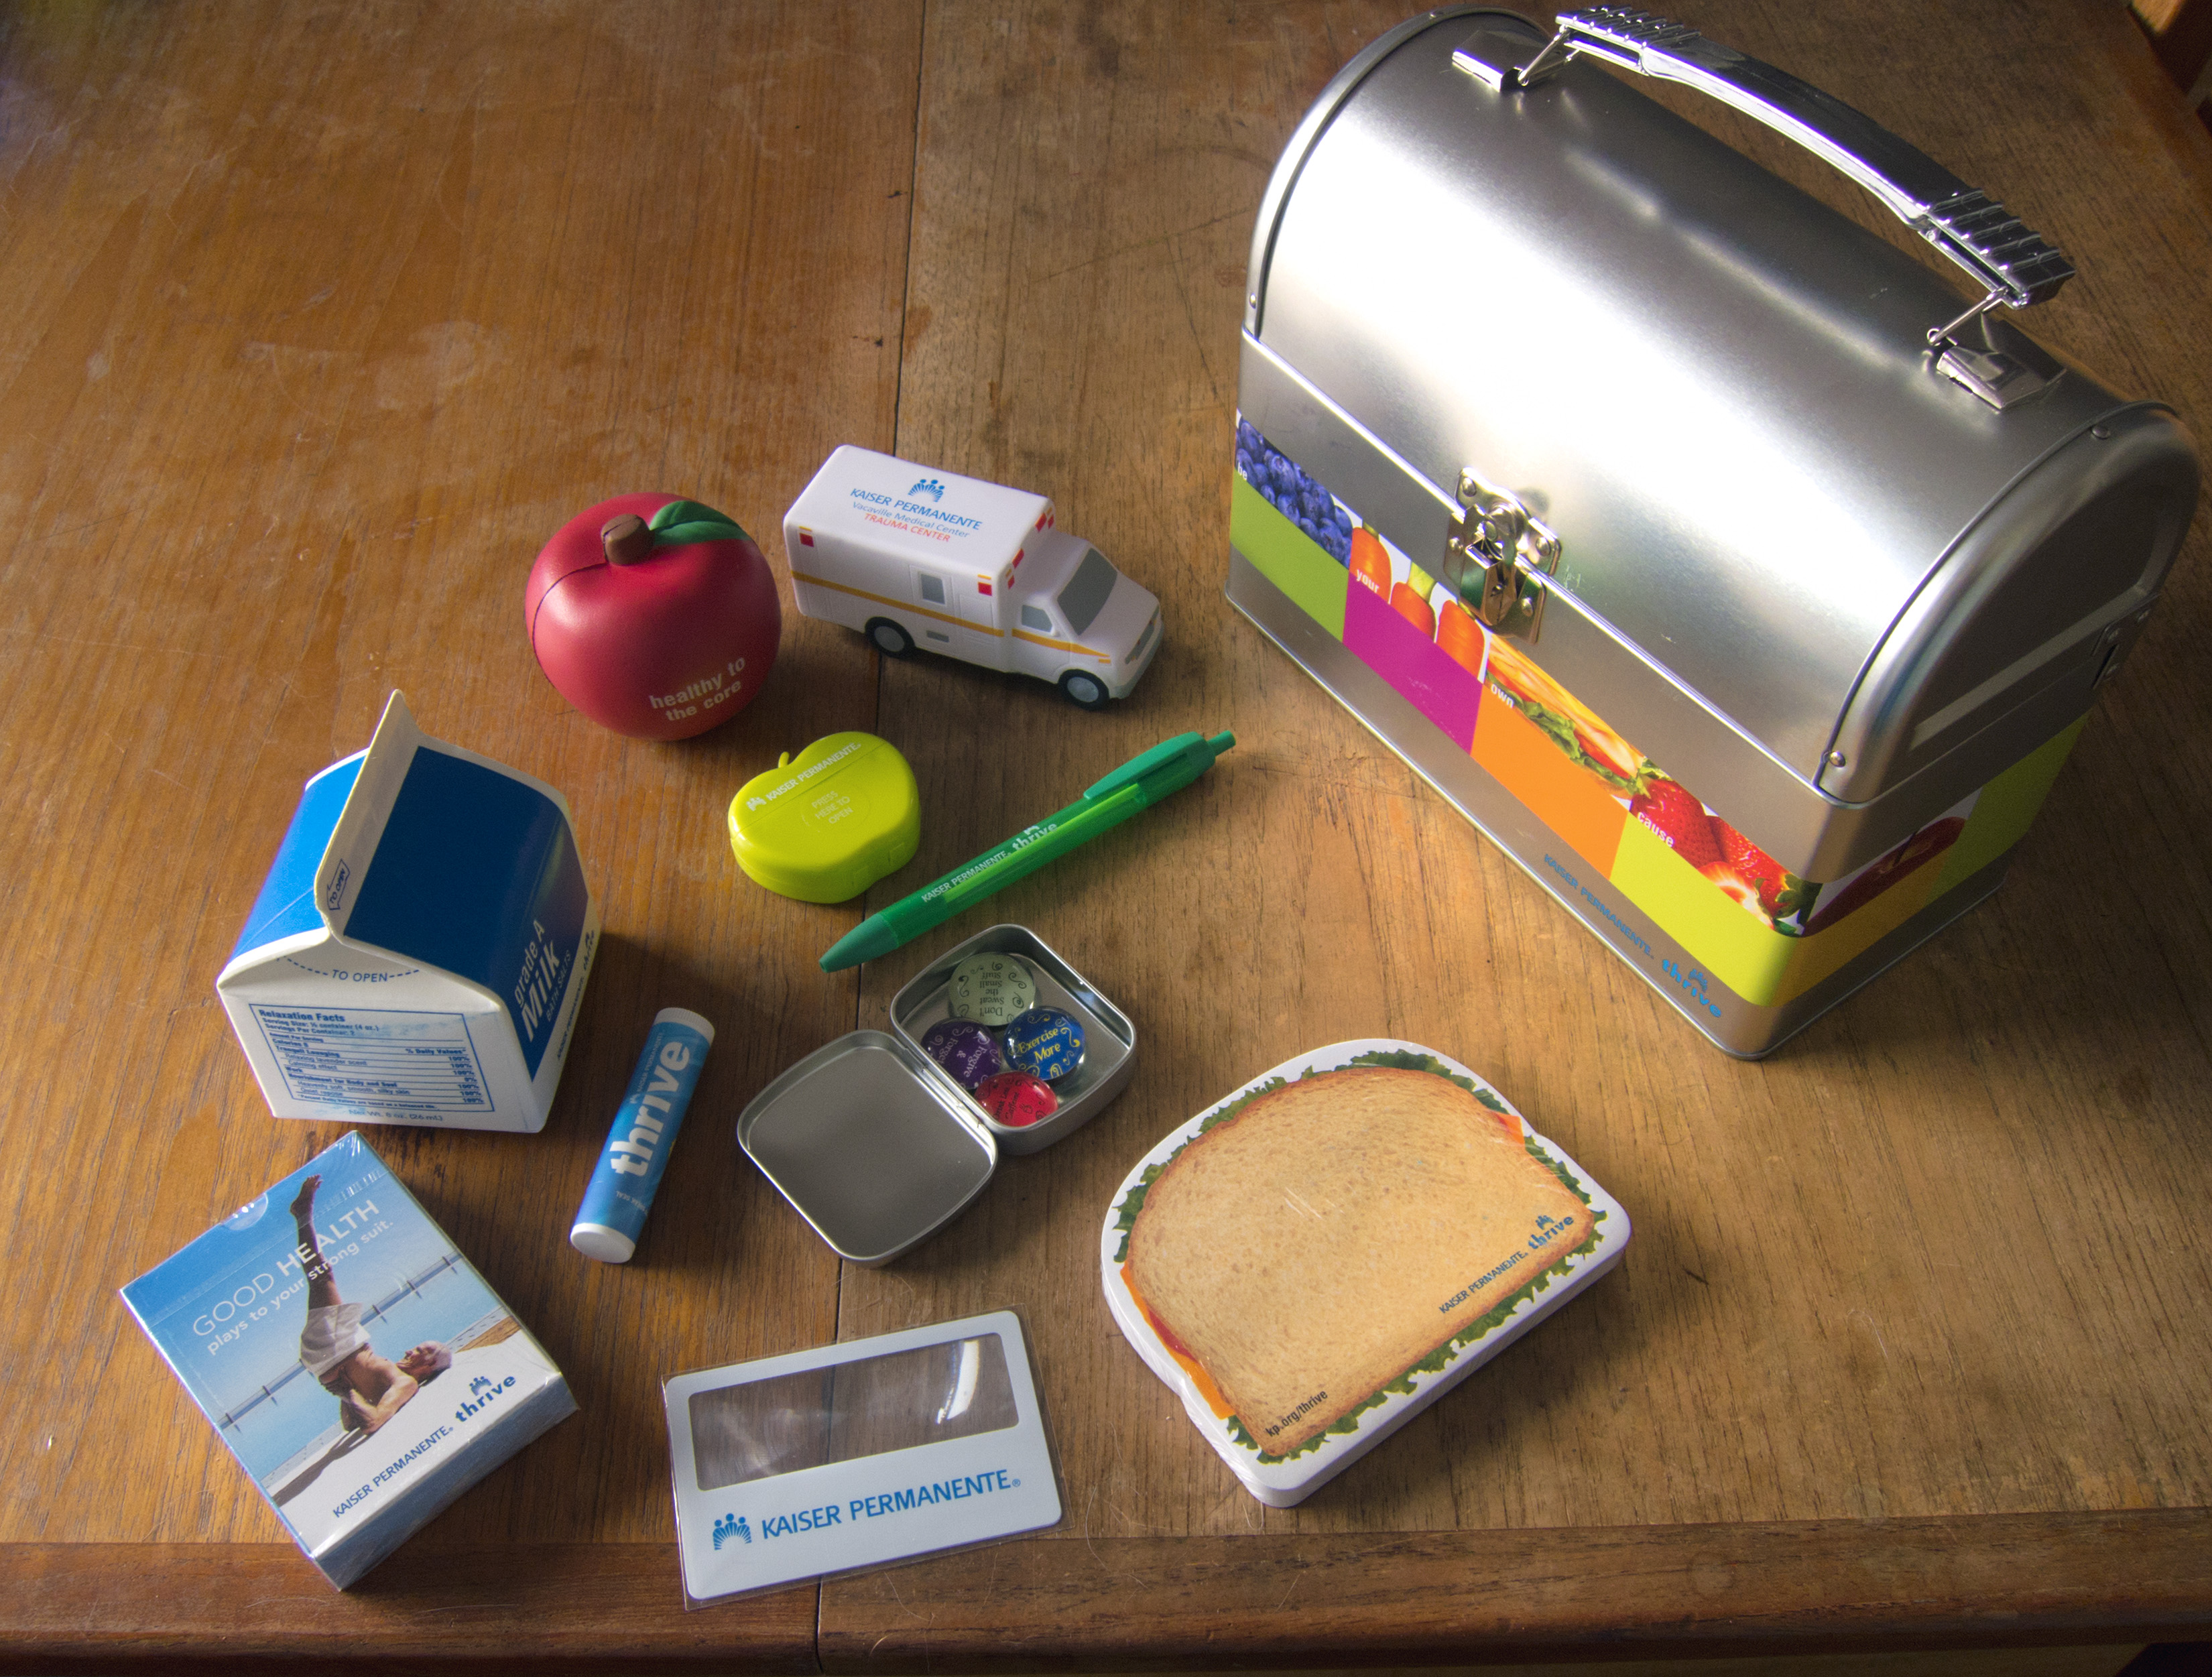
toy, art